Easby Cross

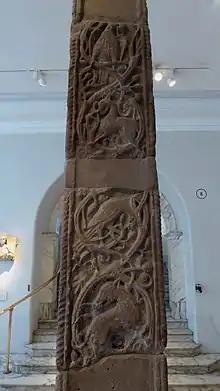
Vine-scroll "inhabited" with birds and animals.

Four fragments of the cross survive, which have been fitted into a reconstruction in the museum. Three of these were used, probably in the late 12th century, in the rebuilding of St Agatha's Church, Easby, from where they were recovered in the 20th century. All had one face visible in the wall surface; two were on exterior faces of the church, and one on the interior. The fragment with "Christ in Majesty" on the main face was recovered from a field wall nearby before 1869, and kept by the landowner until sold to the V&A in 1931. An article about the cross was published by the V&A's Margaret Longhurst the same year in Archaeologia.